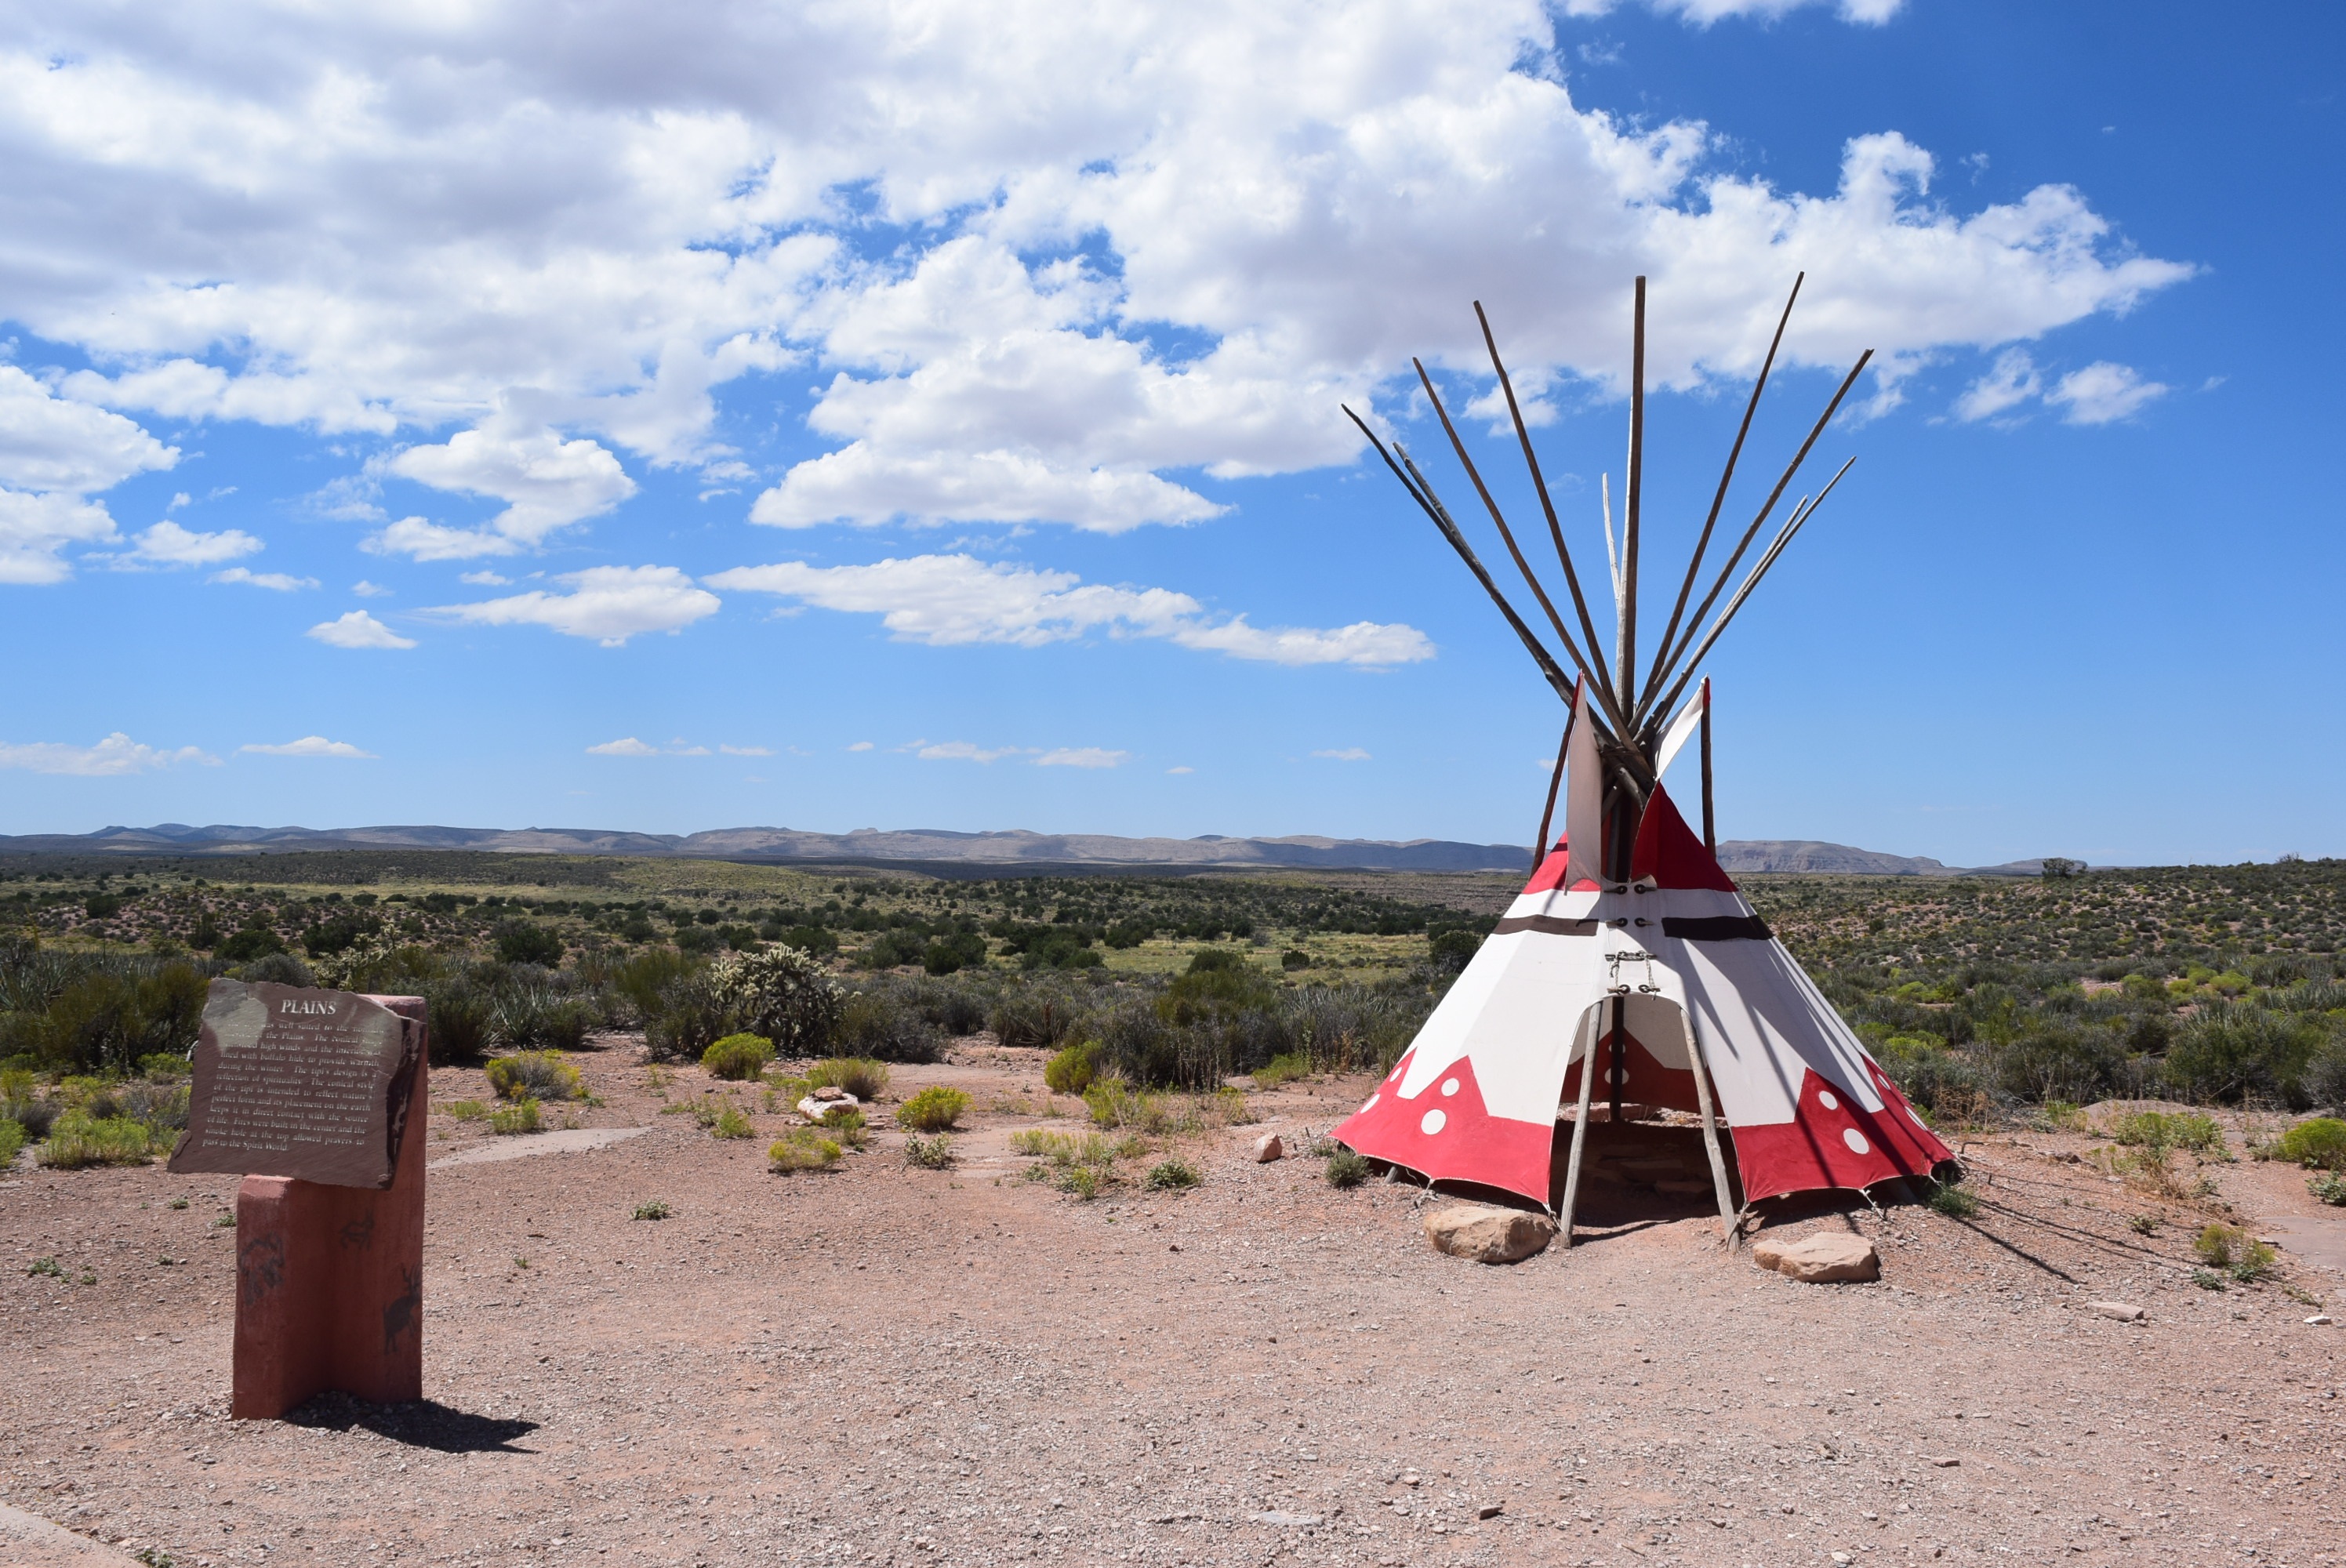
landscape, cloud, sky, windmill, wind, vacation, tourism, trip, blue sky, clouds, holidays, sol, ceu, rural area, hollow, american indians